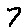
Label: 7